Lee Jung-seob

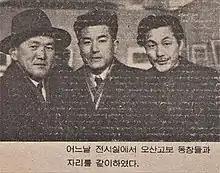
Lee Jung seob on the right, with Kim wol Yong on the left.

Lee Jung-seob (April 10, 1916 in Pyeongannamdo – September 6, 1956 in Seoul) was a Korean artist most known for his oil paintings, such as "White Ox".